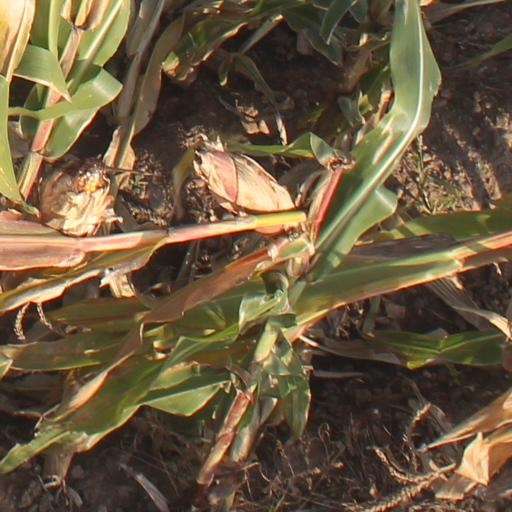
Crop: maize; corn